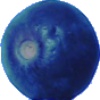
Label: Huckleberry 1